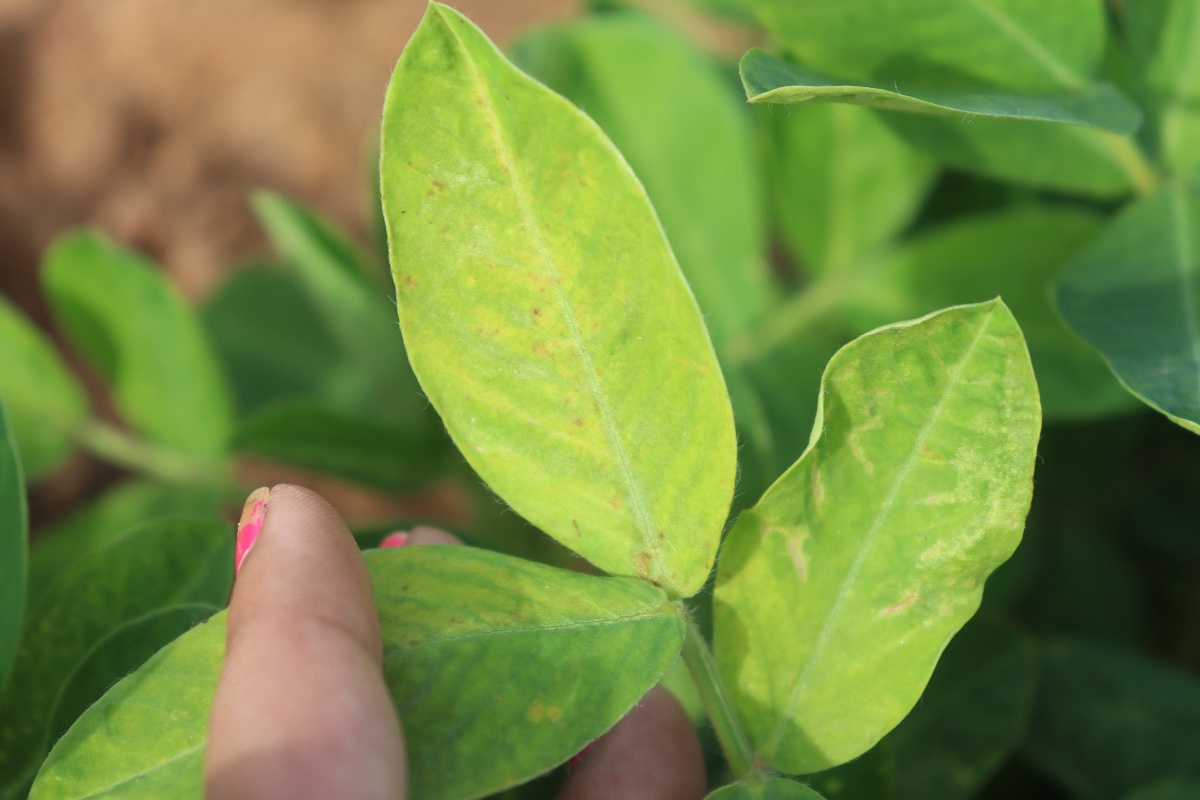
Label: early_leaf_spot